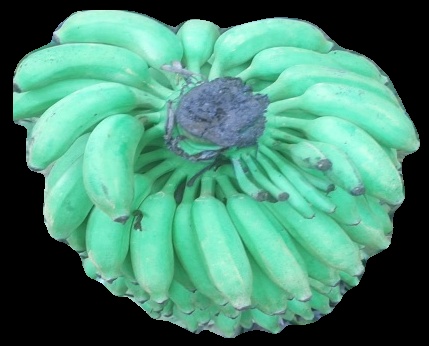
Variety: elakki-bale
Grade: grade1